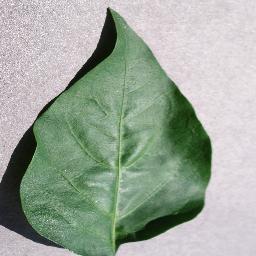
Label: Pepper,_bell___healthy